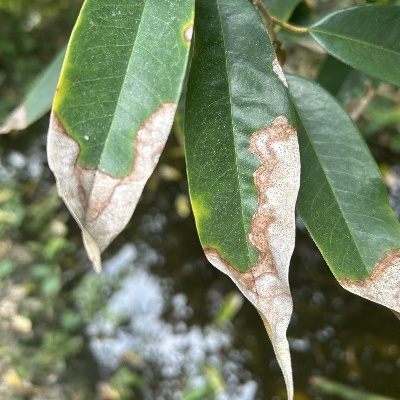
Label: Leaf_Colletotrichum